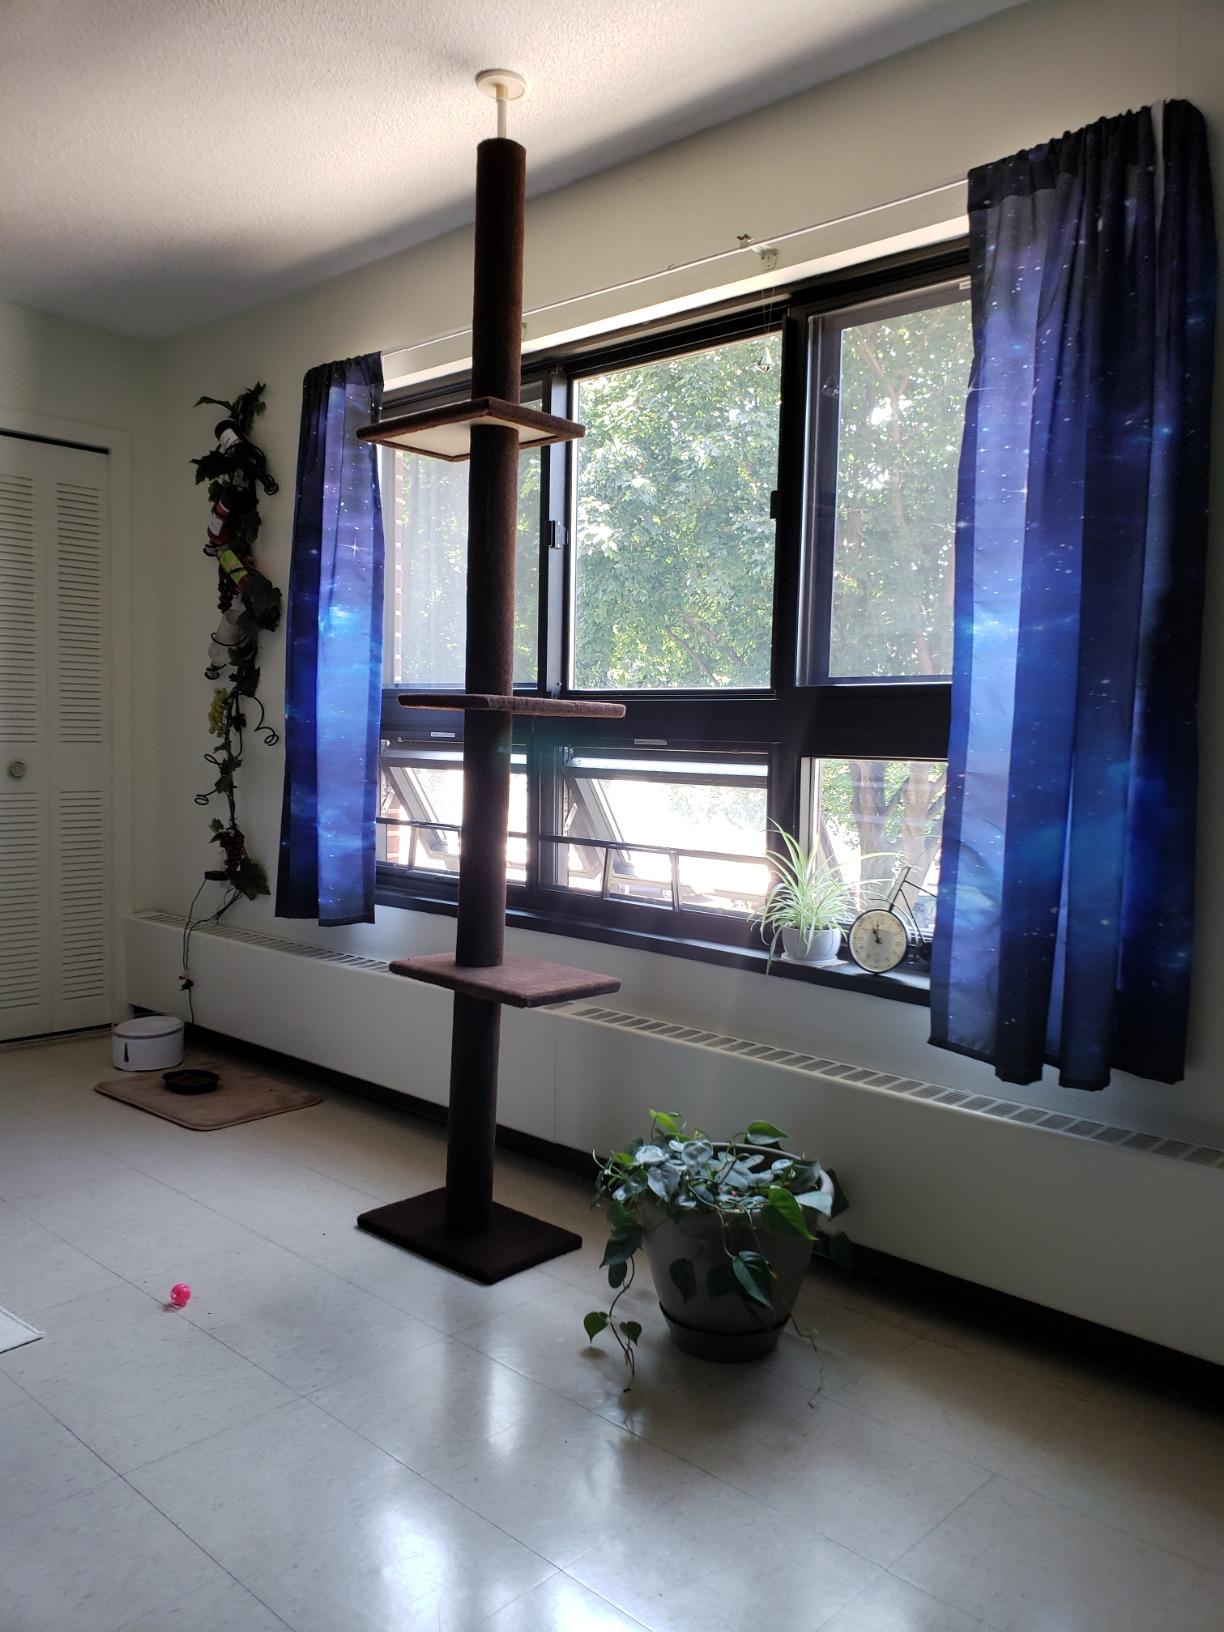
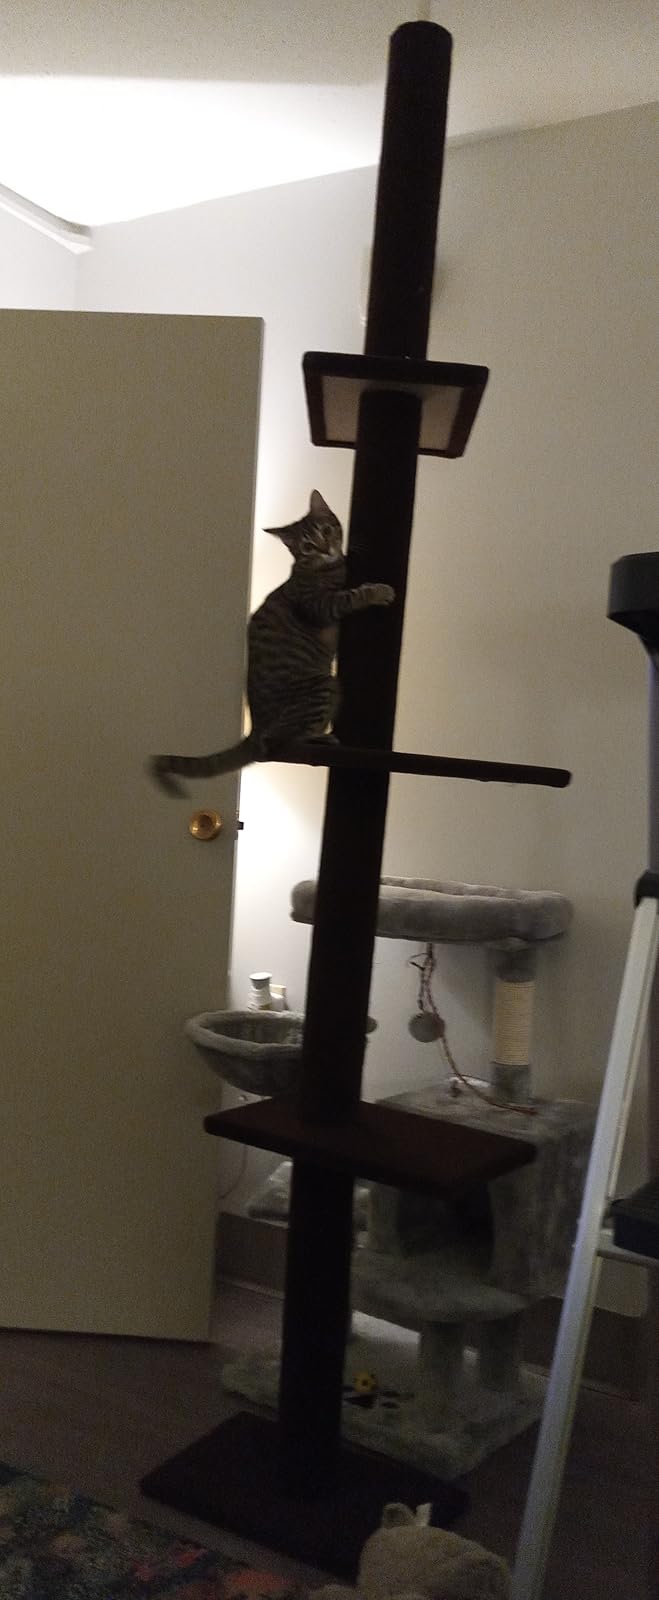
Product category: items_cat tree
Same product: yes